Espigüete

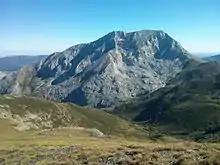
View of Espigüete from La Cerezuela range.

It is a transition area in which taxa typical of central and northern Europe are mixed with others characteristic of the Mediterranean world. The climatic conditions make it lack vegetation, developing only some lichen and small plants characteristic of the high mountains. Among the latter it is necessary to highlight a variety of "sempervivum" that only occurs in this peak, discovered in 1935 by the eminent botanist Paul Leon Giuseppi, and named in his honor "Sempervivum Giuseppii".